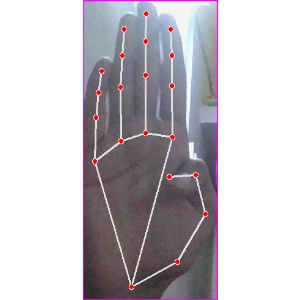
अक्षर: झ